Petta (film)

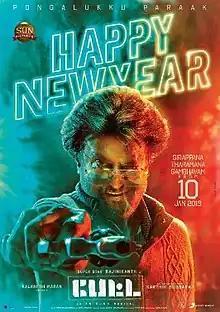
Theatrical release poster

Petta is a 2019 Indian Tamil-language action drama film directed by Karthik Subbaraj and produced by Kalanithi Maran under Sun Pictures. The film stars Rajinikanth, alongside Vijay Sethupathi, Nawazuddin Siddiqui, Sasikumar, Simran, Trisha, Megha Akash, Malavika Mohanan, Mahendran, Bobby Simha, Guru Somasundaram, Aadukalam Naren, Munishkanth, Sananth and Vivek Prasanna. It follows a newly-hired hostel warden, who gets dragged into war after his old nemesis resurfaces to exact revenge.